Manuel Simó Marín

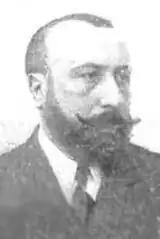
Simo Marin, ca 1910

In the newly emergent republic Simó's mandate as gestor of Diputación Provincial was immediately cancelled, though he retained his freshly won seat in the town hall. Together with Lucía Lucía he turned one of the founding fathers of the Valencian Christian-democratic party, which materialized in 1931 as a; both were its representatives in the ayuntamiento. In June 1931 Simó ran as an independent right-wing candidate to Cortes Constituyentes, but his result was nothing short of disastrous. In the initial confusion, some press titles categorized him as "católico". Some even put him in "carlista" or "católico-carlista" rubric, especially that the Simó-owned textile factory was at the time dubbed "fàbrica dels carlistes" and at electoral meetings he mixed up with Carlists like marqués de Villores and Jaime Chicharro. However, unlike many 1919 breakaways from Traditionalism in 1932 he did not join the united Carlist organization, Comunión Tradicionalista. To some scholars, emergence of DRV was the logical result of "jaimismo simonista" seeking a conservative and Catholic amalgam; Carlism suffered decomposition, while its social base and intellectual elite – i.e. Simó and Lucía – defected to DRV.